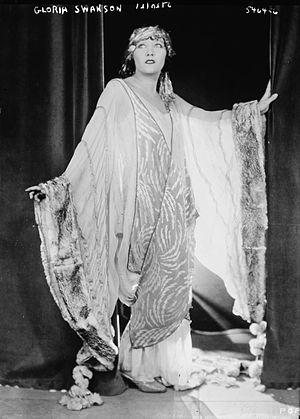
Gloria Swanson, née Gloria Josephine May Swanson le 27 mars 1899 à Chicago et morte le 4 avril 1983 à New York, est une actrice américaine.